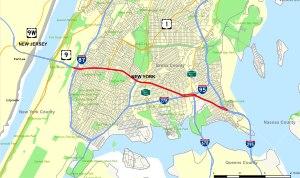
La Cross Bronx Expressway est une voie de circulation importante de l'arrondissement du Bronx à New York.